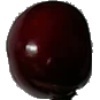
Label: Cherry 1